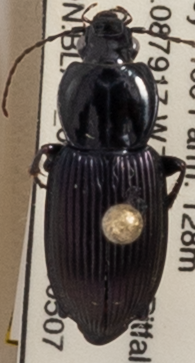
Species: Pterostichus trinarius
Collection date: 2019-05-07
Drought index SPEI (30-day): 2.09
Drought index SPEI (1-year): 2.09
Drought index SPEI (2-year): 2.09